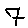
Label: 7